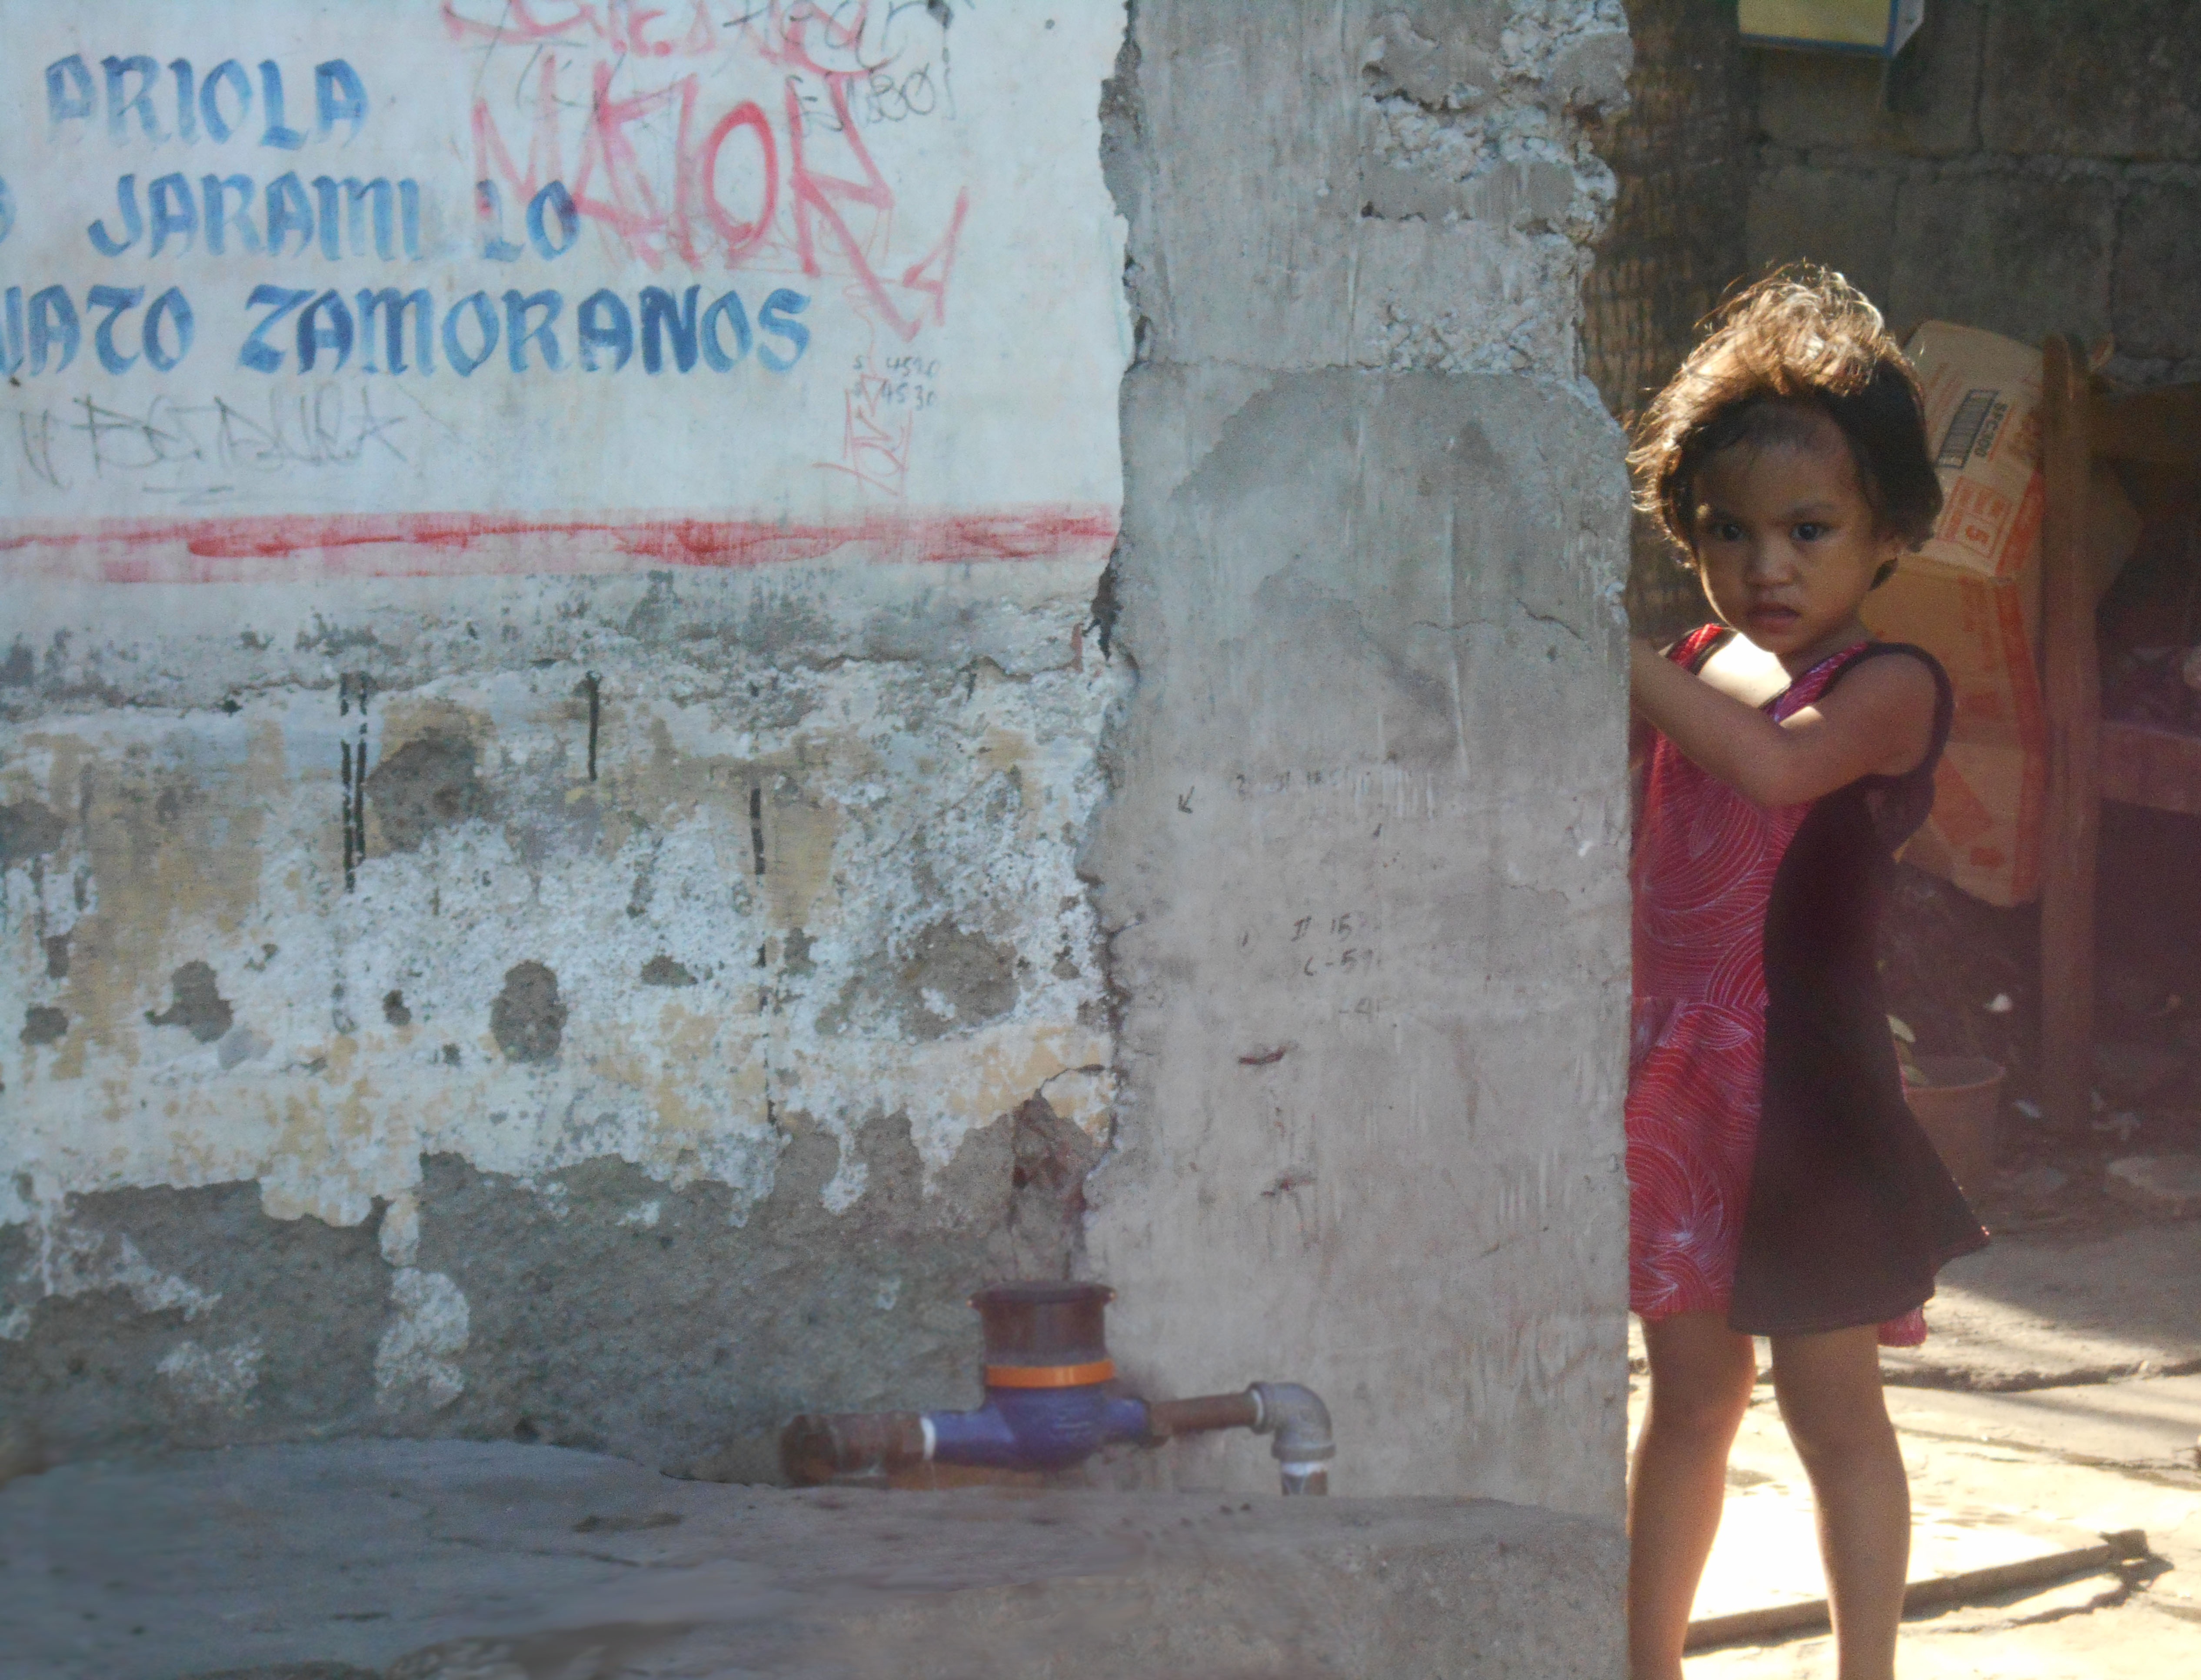
red, color, child, dress, temple, photograph, snapshot, beauty, image